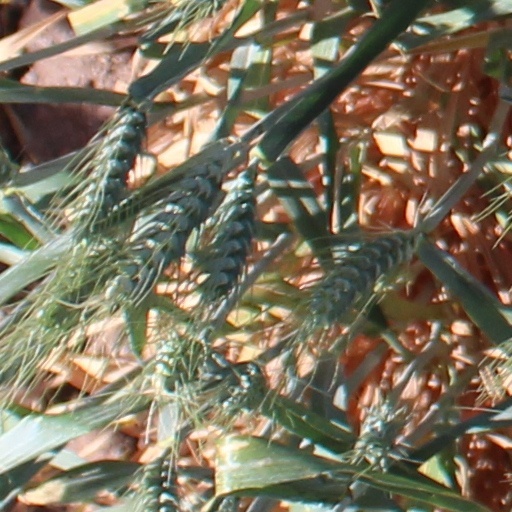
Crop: wheat